Slavik Hayrapetyan

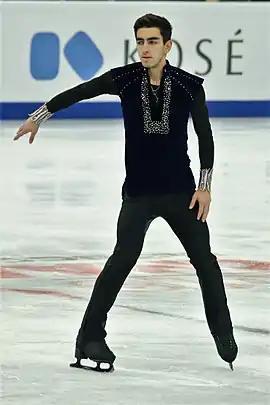
Hayrapetyan at the 2018 European Championships

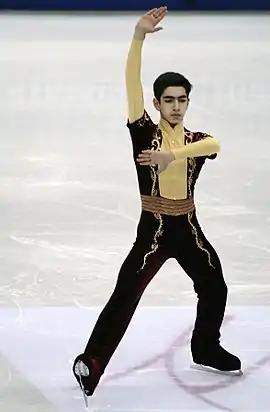
Hayrapetyan at the 2012 Worlds

Slavik Hayrapetyan (born 16 March 1996) is an Armenian figure skater. A seven-time Armenian national champion, he has won five senior international medals and competed in the final segment at seven ISU Championships, including the 2018 World Championships, four European Championships, and two World Junior Championships.